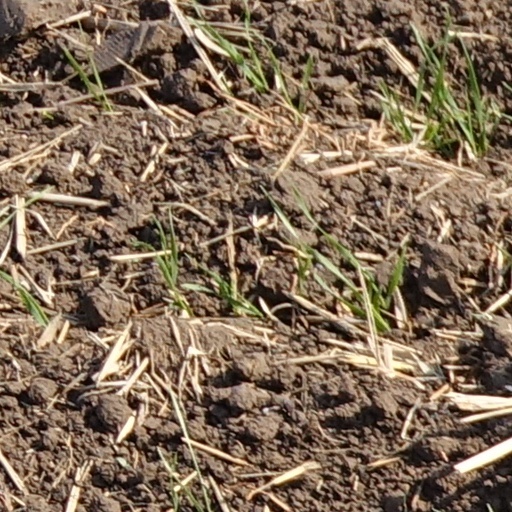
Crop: wheat